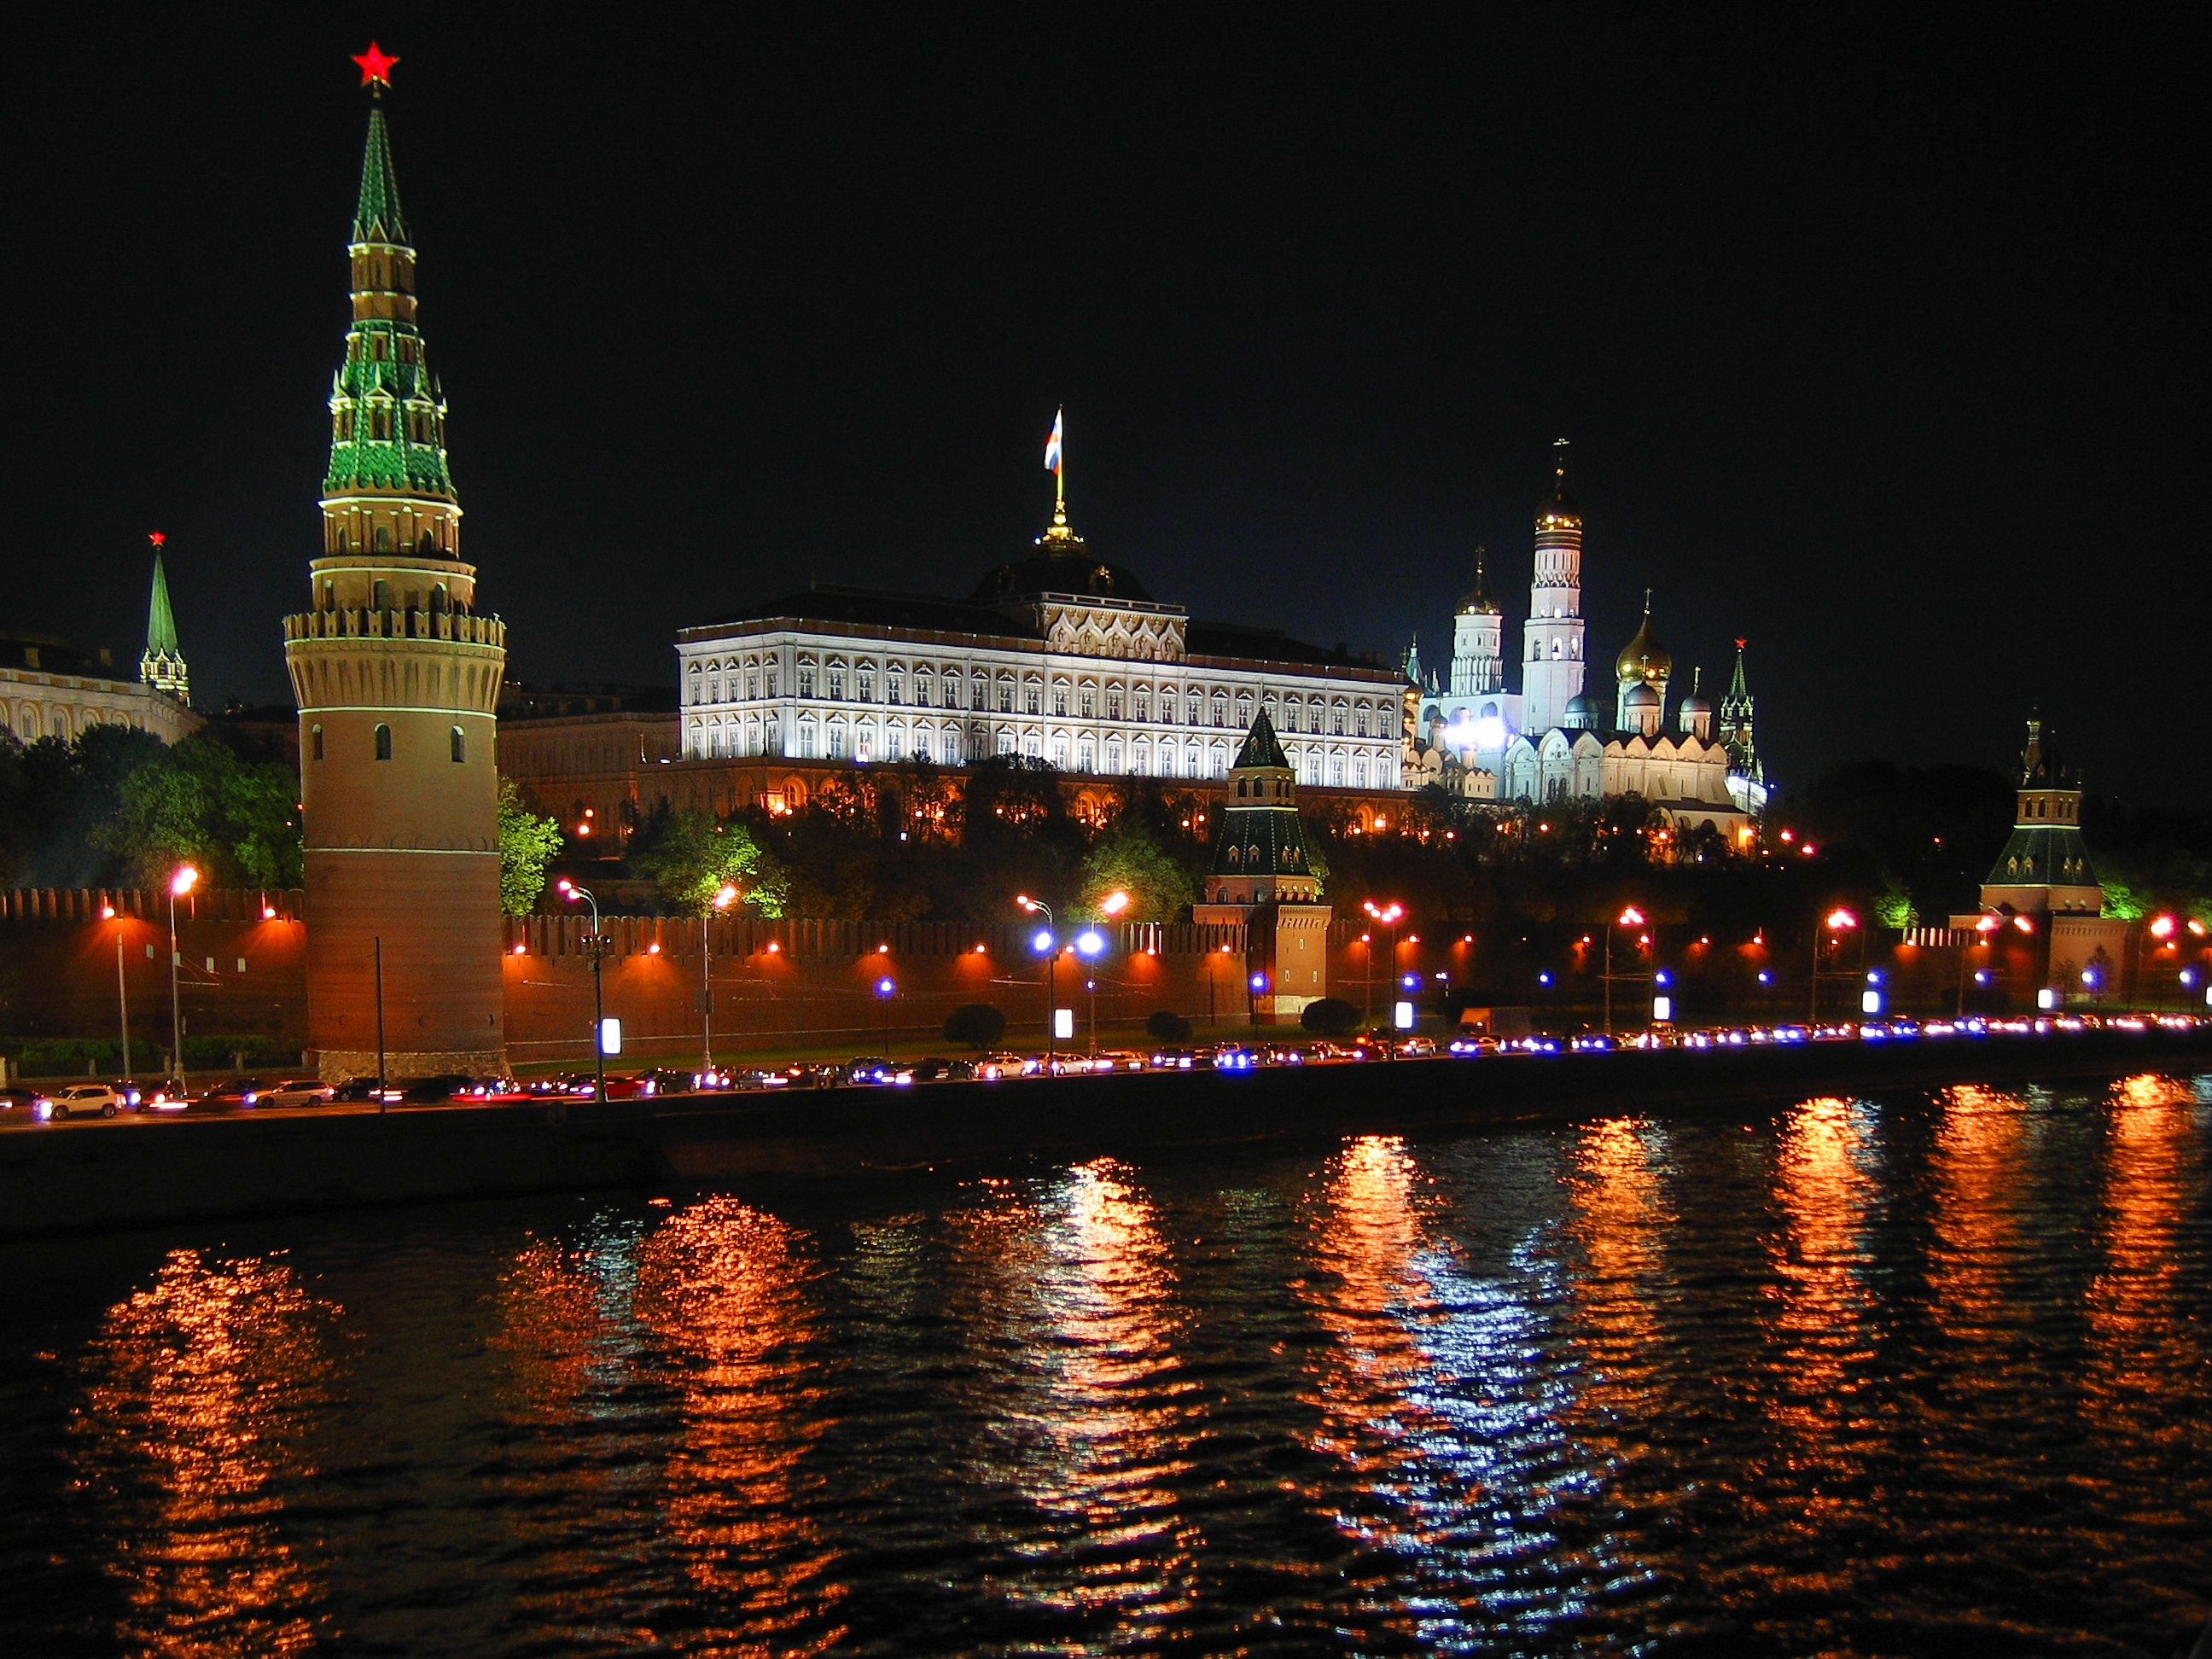
night, cityscape, panorama, dusk, evening, reflection, tower, landmark, place of worship, moscow, russia, the kremlin